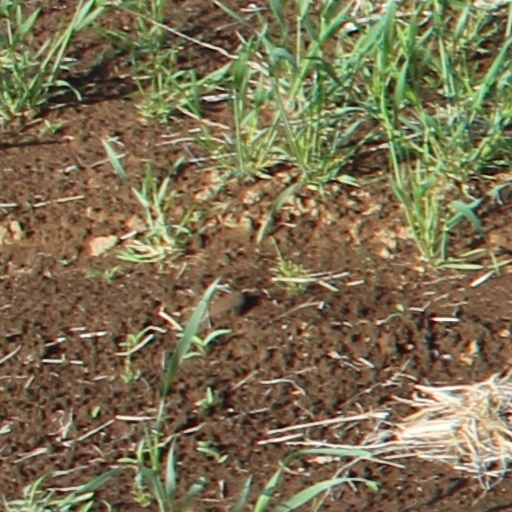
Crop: wheat